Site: saxony
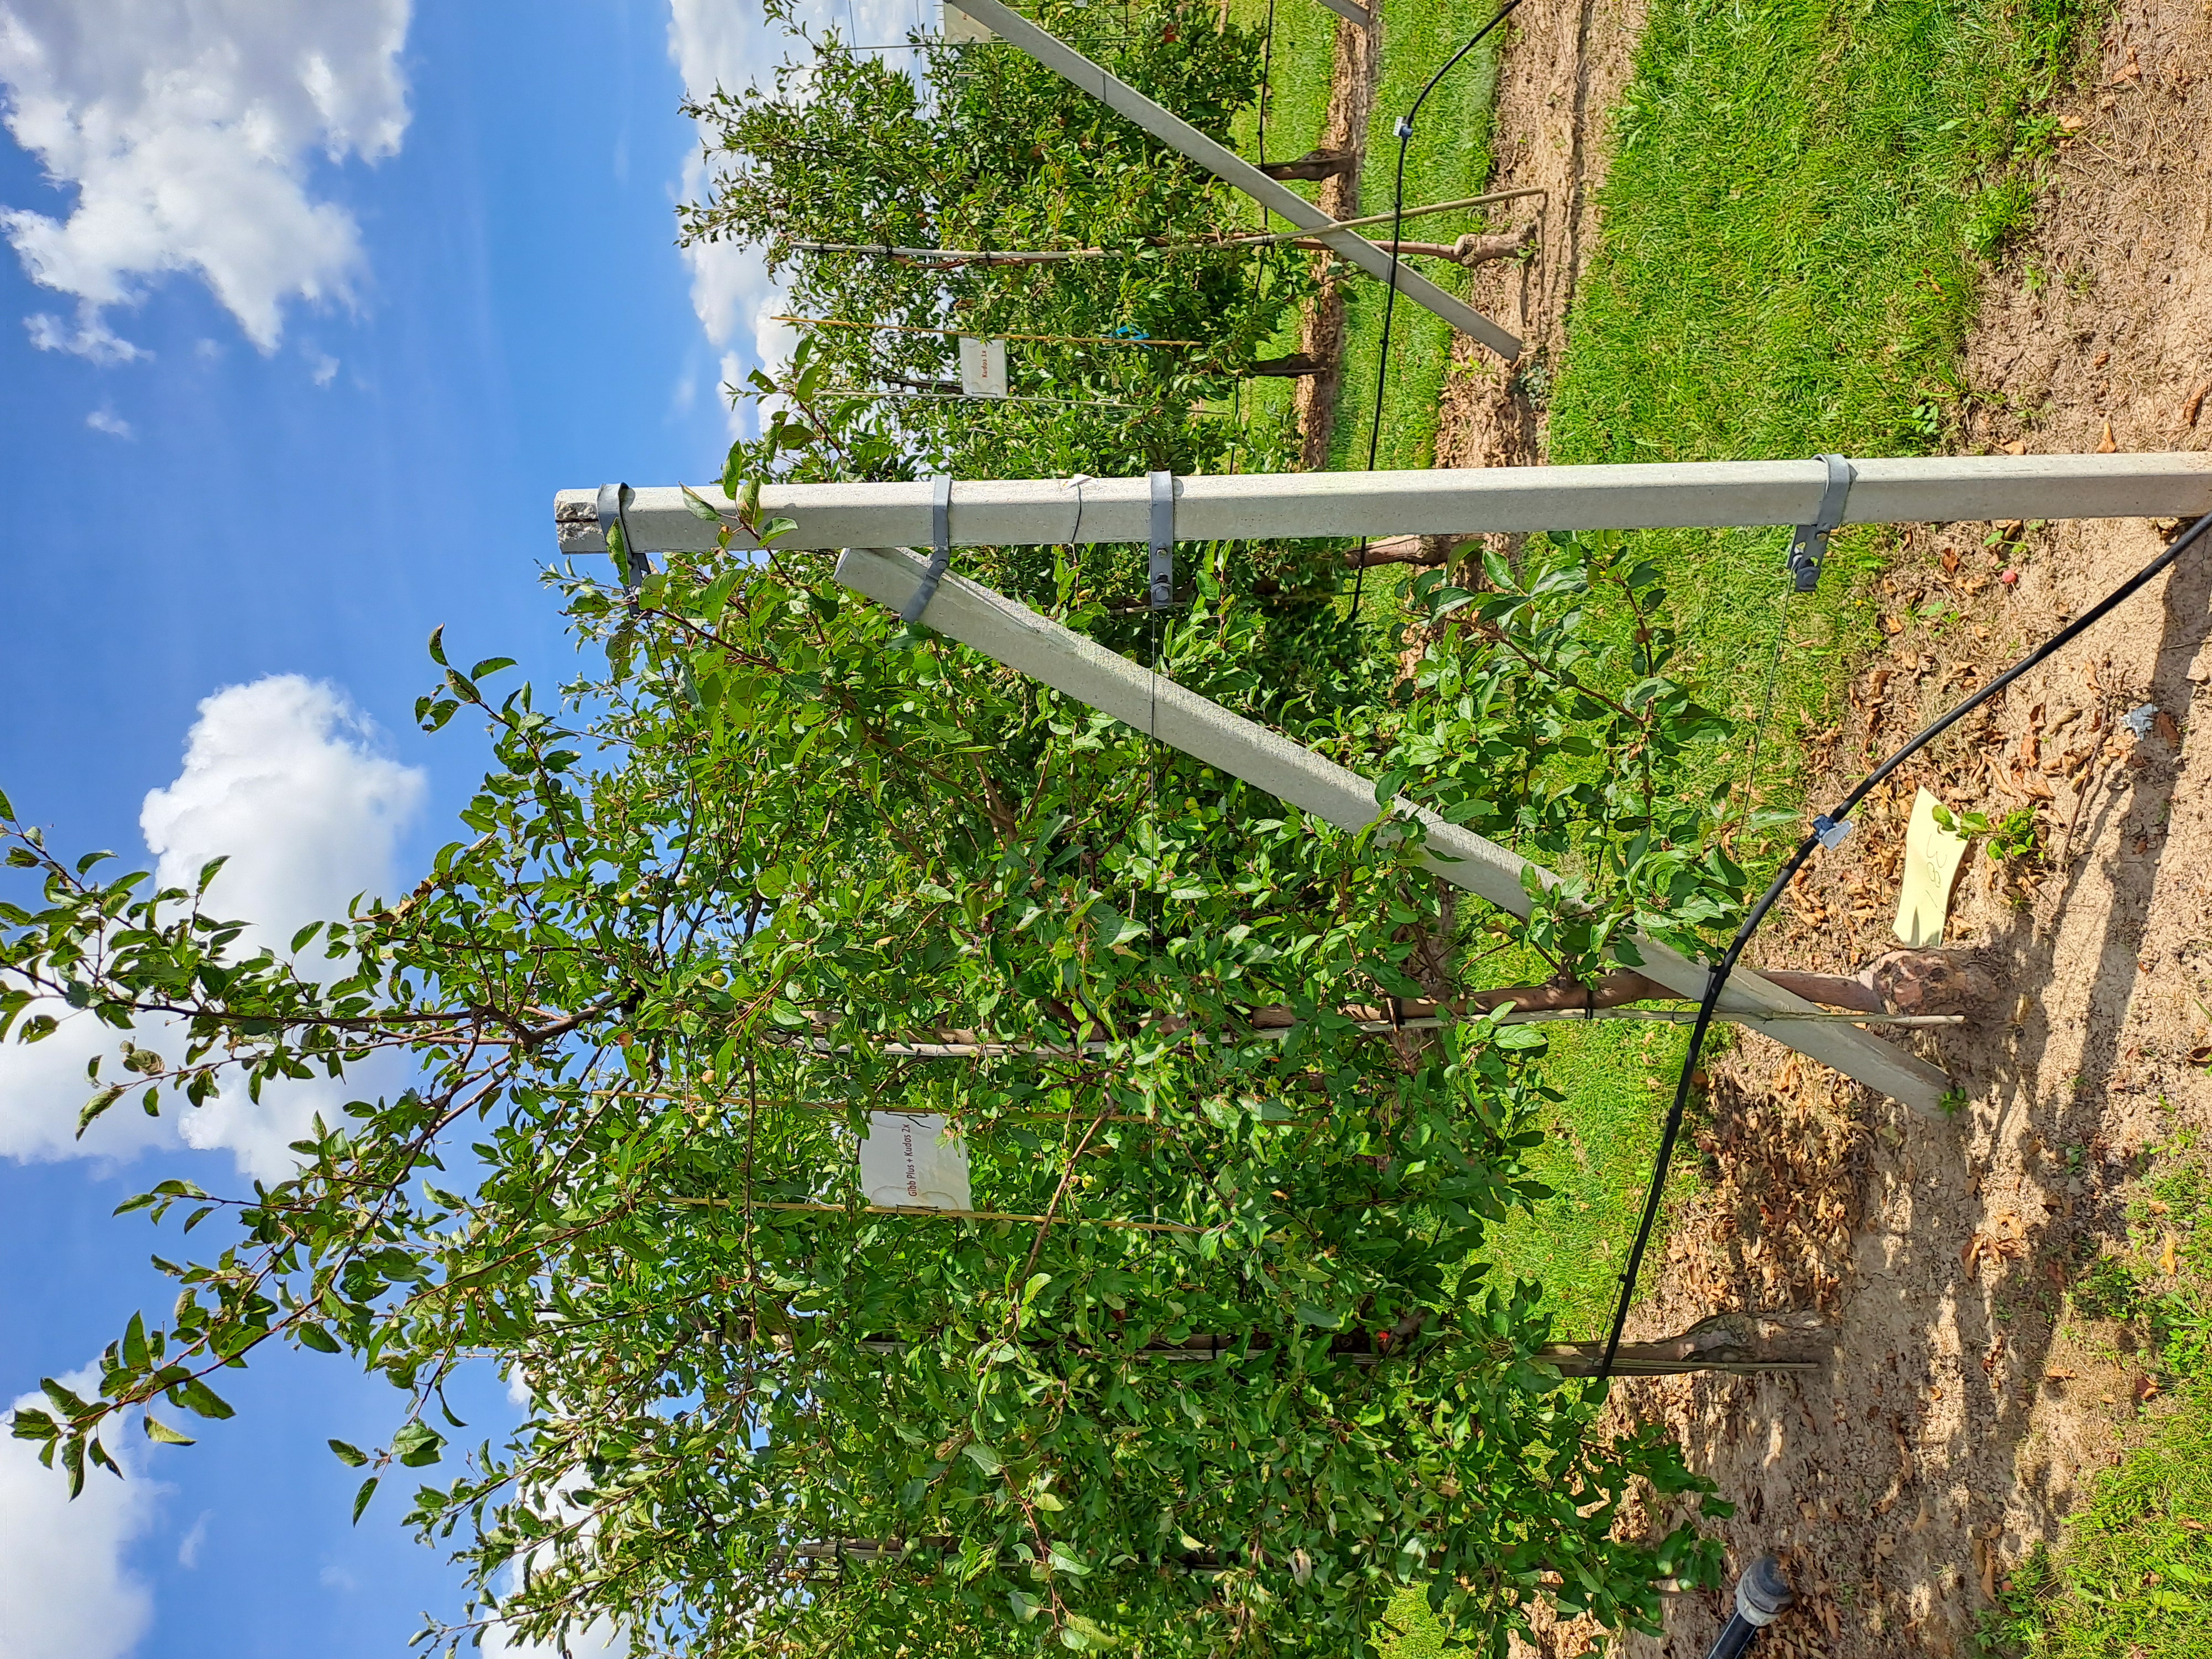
Growth stage (BBCH 85): Maturity of fruit and seed